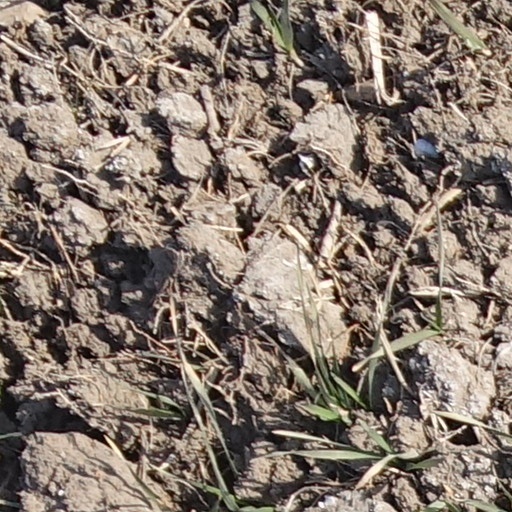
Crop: wheat